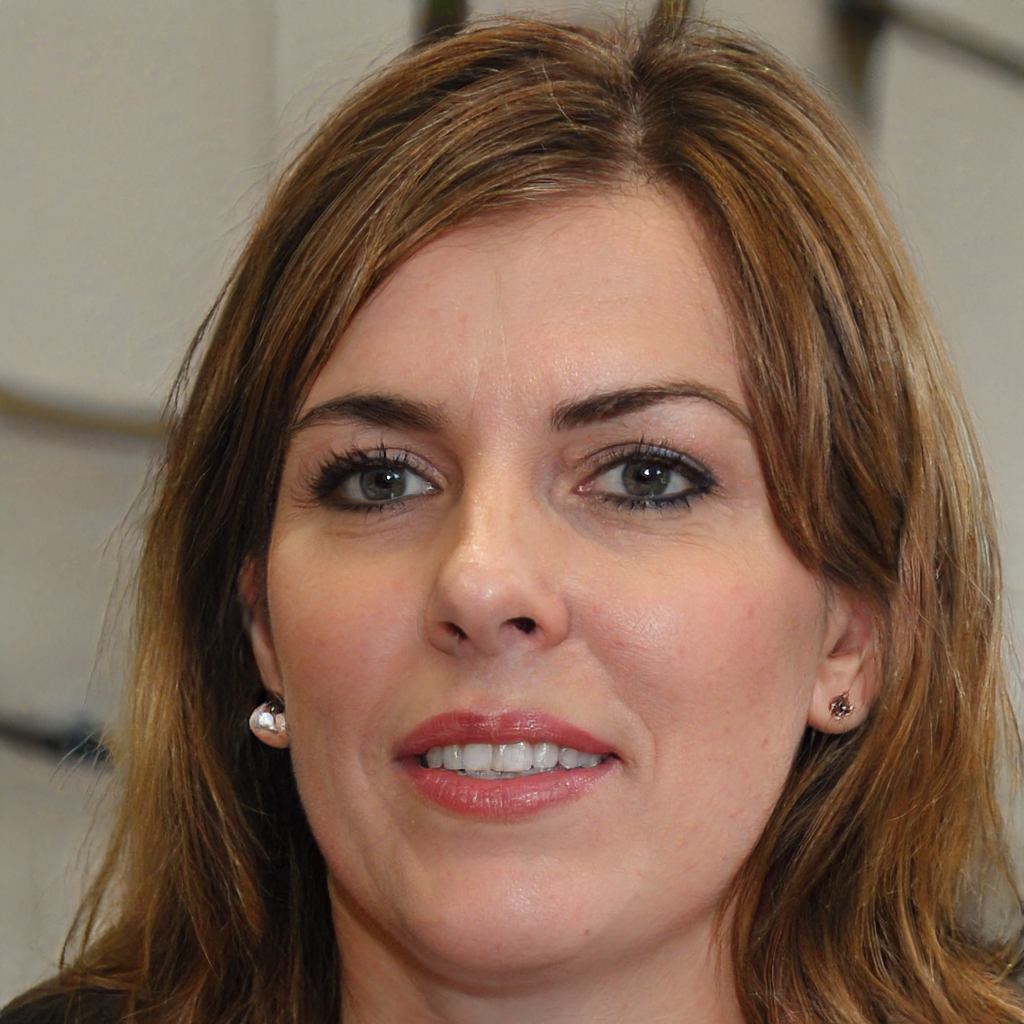
Label: Colored